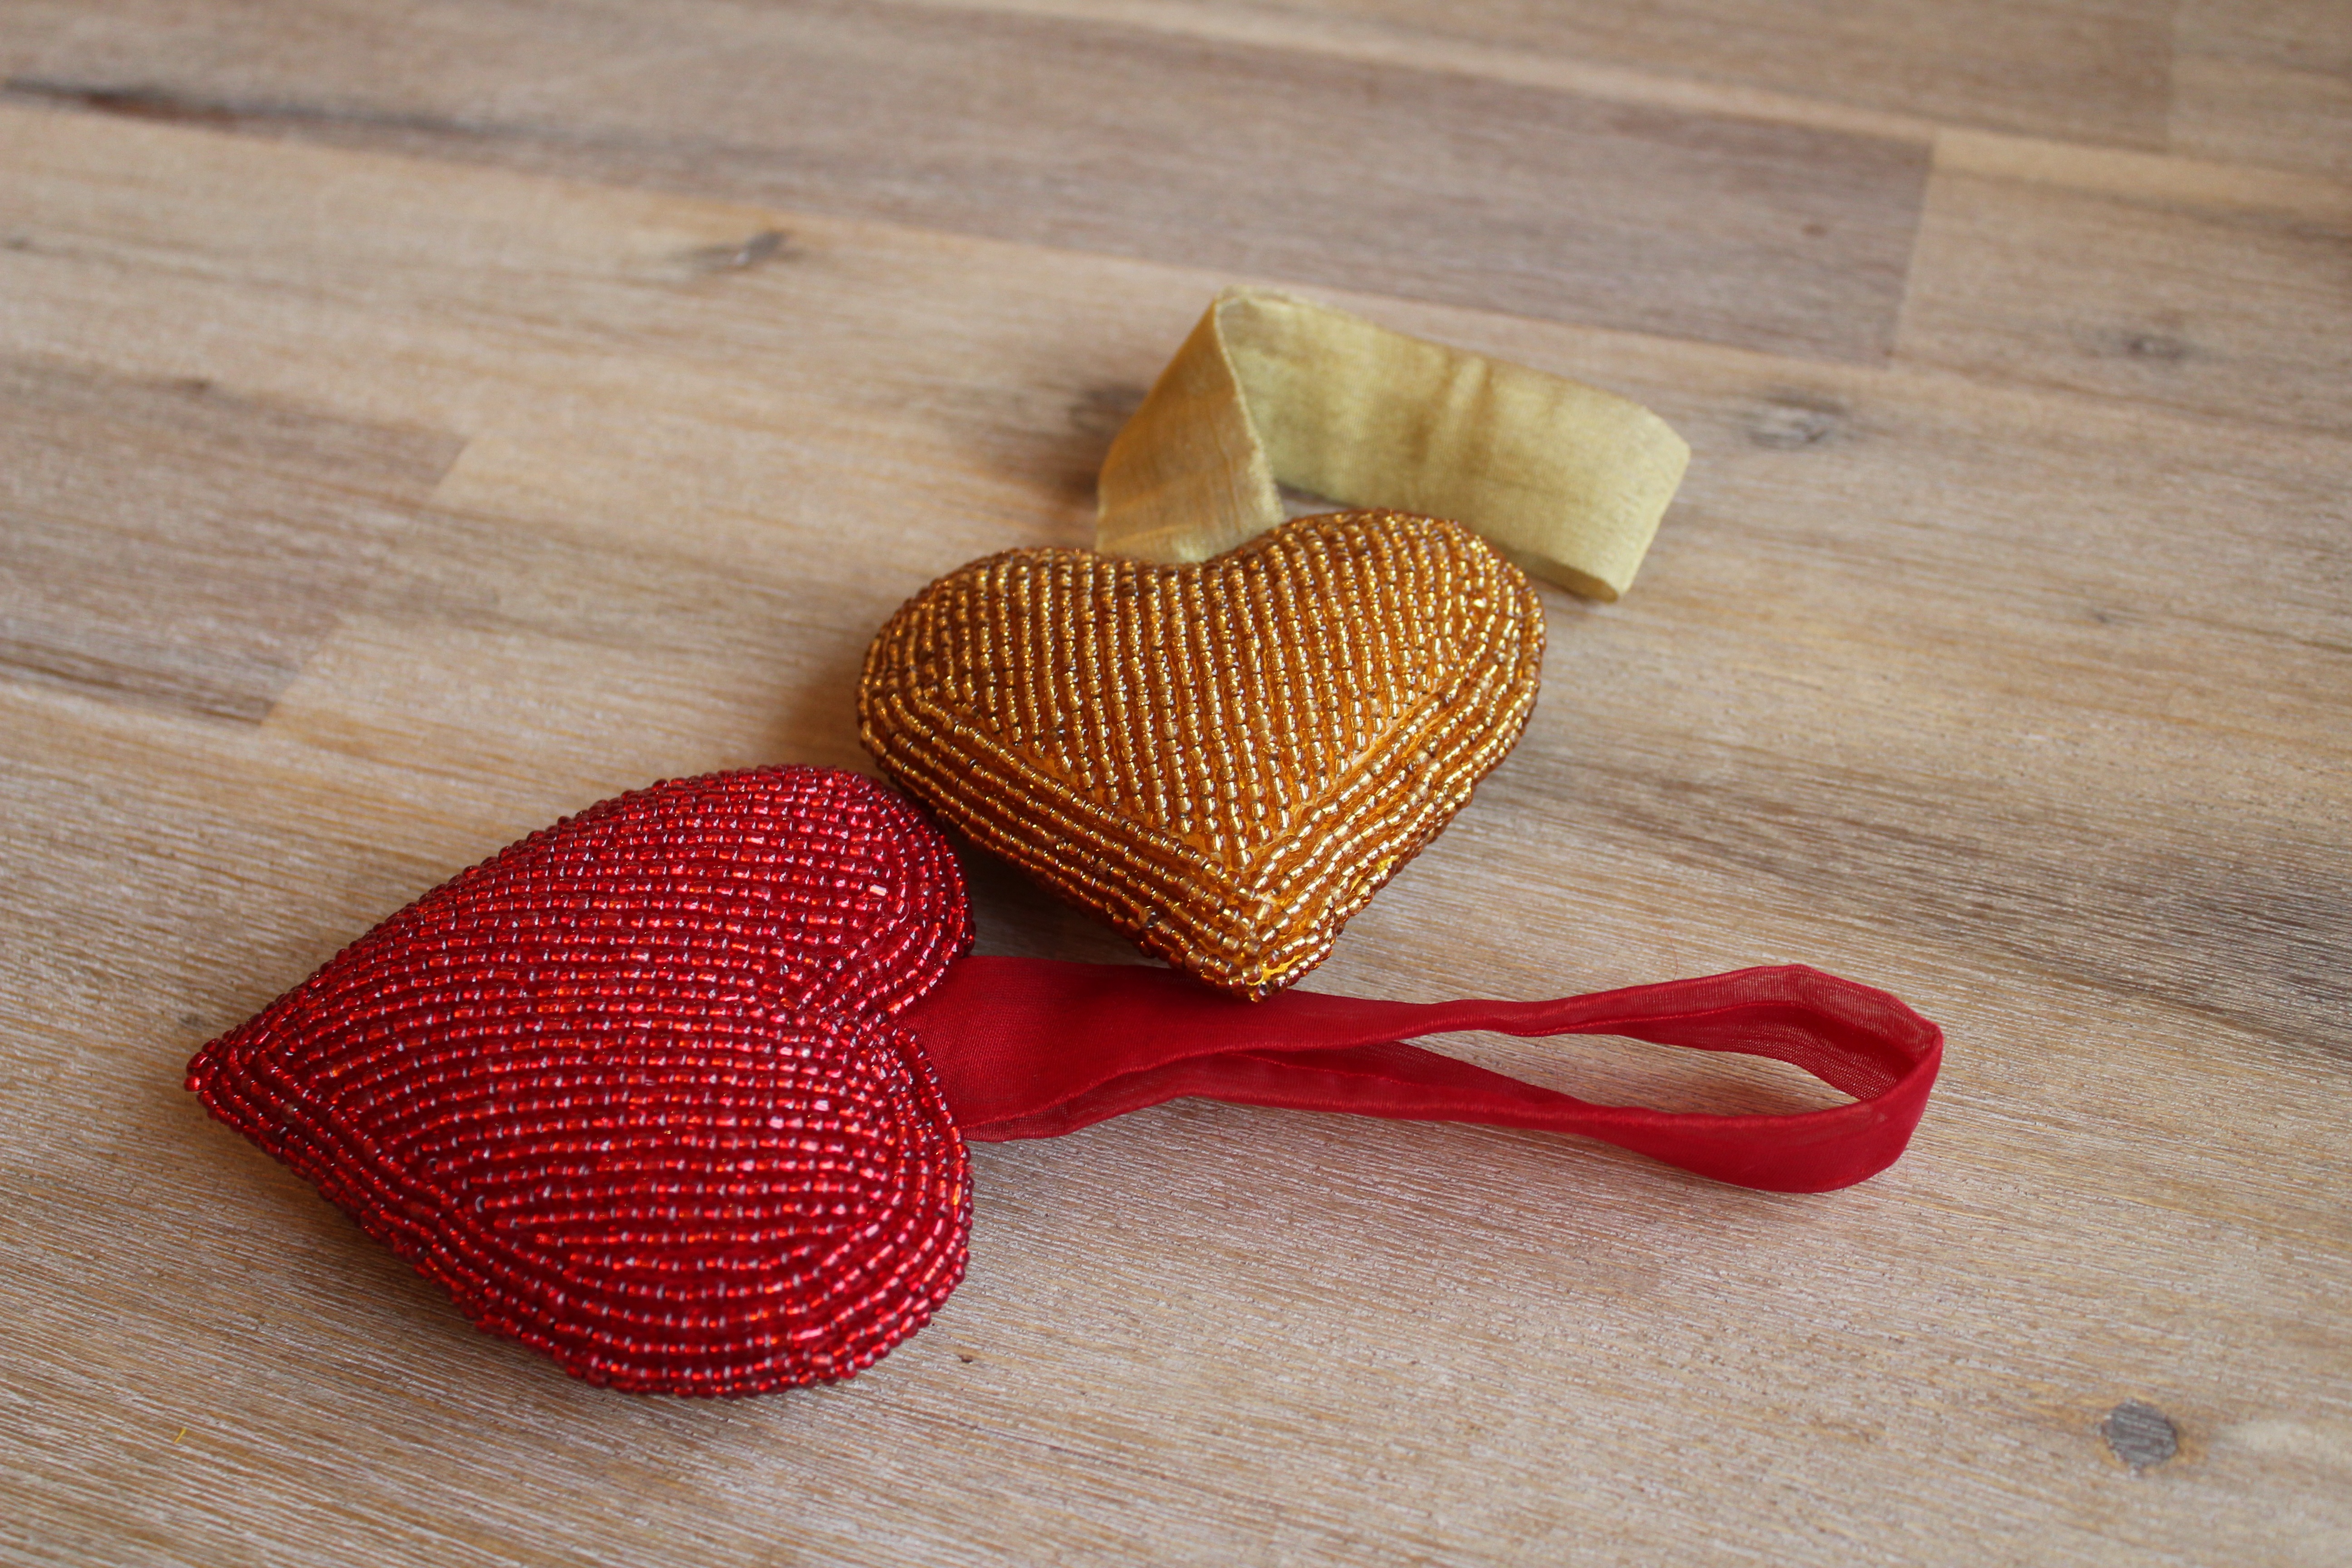
flower, petal, love, heart, decoration, food, red, produce, yellow, pillow, deco, beads, hobby, decorate, valentine's day, hand labor, sewn, fashion accessory